SS Manly

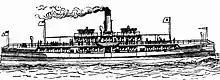
Concept drawing of "Manly"

The new ferry boat was built by Young, Son & Fletcher in Balmain, New South Wales. She was a double-ended double-screw vessel of wooden-construction. A product of the competitive market and designed to capture the market, she was an innovative vessel. She became the archetype for the familiar Manly ferries throughout the twentieth century. She had high forecastles at either end to run at speed through the deep-sea conditions across the Sydney Heads. Her basic design was further refined with the subsequent steel and larger ferry "Kuring-gai" (1906), the six "Binngarra"-class vessels, culminating in the Scottish-built "Dee Why and Curl Curl" and "South Steyne". Unlike her predecessors, Manly had two wheelhouses both placed immediately fore and aft of her funnel. She had an open promenade deck and an enclosed lower deck.